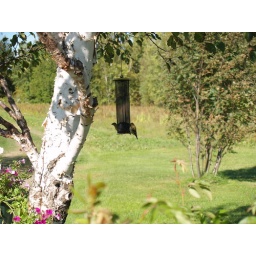
2008 September 21 - The bird feeder under the birch tree at the Calnan's